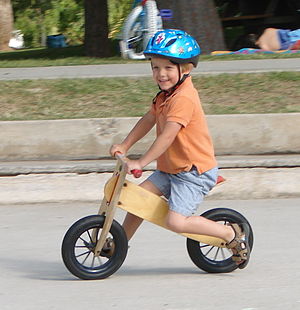
Løbecykel
Et barn på en løbecykel i træ
En løbecykel er en form for cykel uden pedaler, men hvor brugeren i stedet bruger benene til at skubbe sig frem. De bruges typisk af mindre børn. De minder i nogen grad om meget tidlige cykler.